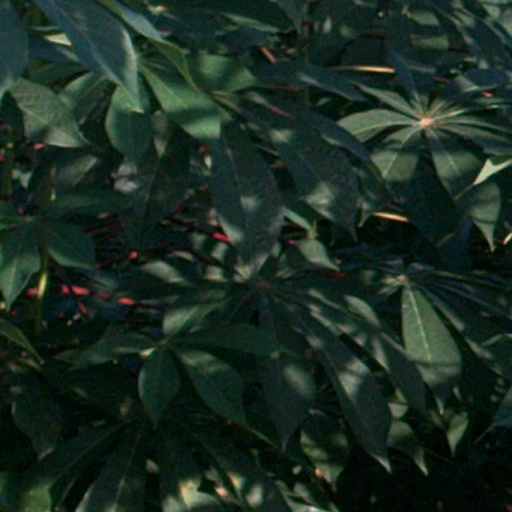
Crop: cassava